Architecture of Kerala

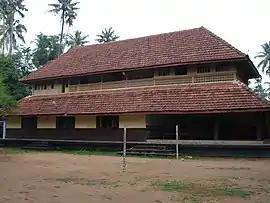
Paliyam "nalukettu" complex

Kerala architecture can be broadly divided by functionality into two distinctive groups: religious architecture and domestic architecture. Each is guided by different design principles. Religious architecture primarily concerns Hindu temples, as well as some churches and mosques. Domestic architecture concerns most residential houses, and comes in several distinct styles; palaces and large mansions of feudal lords differ from houses of commoners, and marked differences also exist between religious communities.